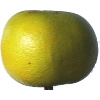
Label: Pomelo Sweetie 1